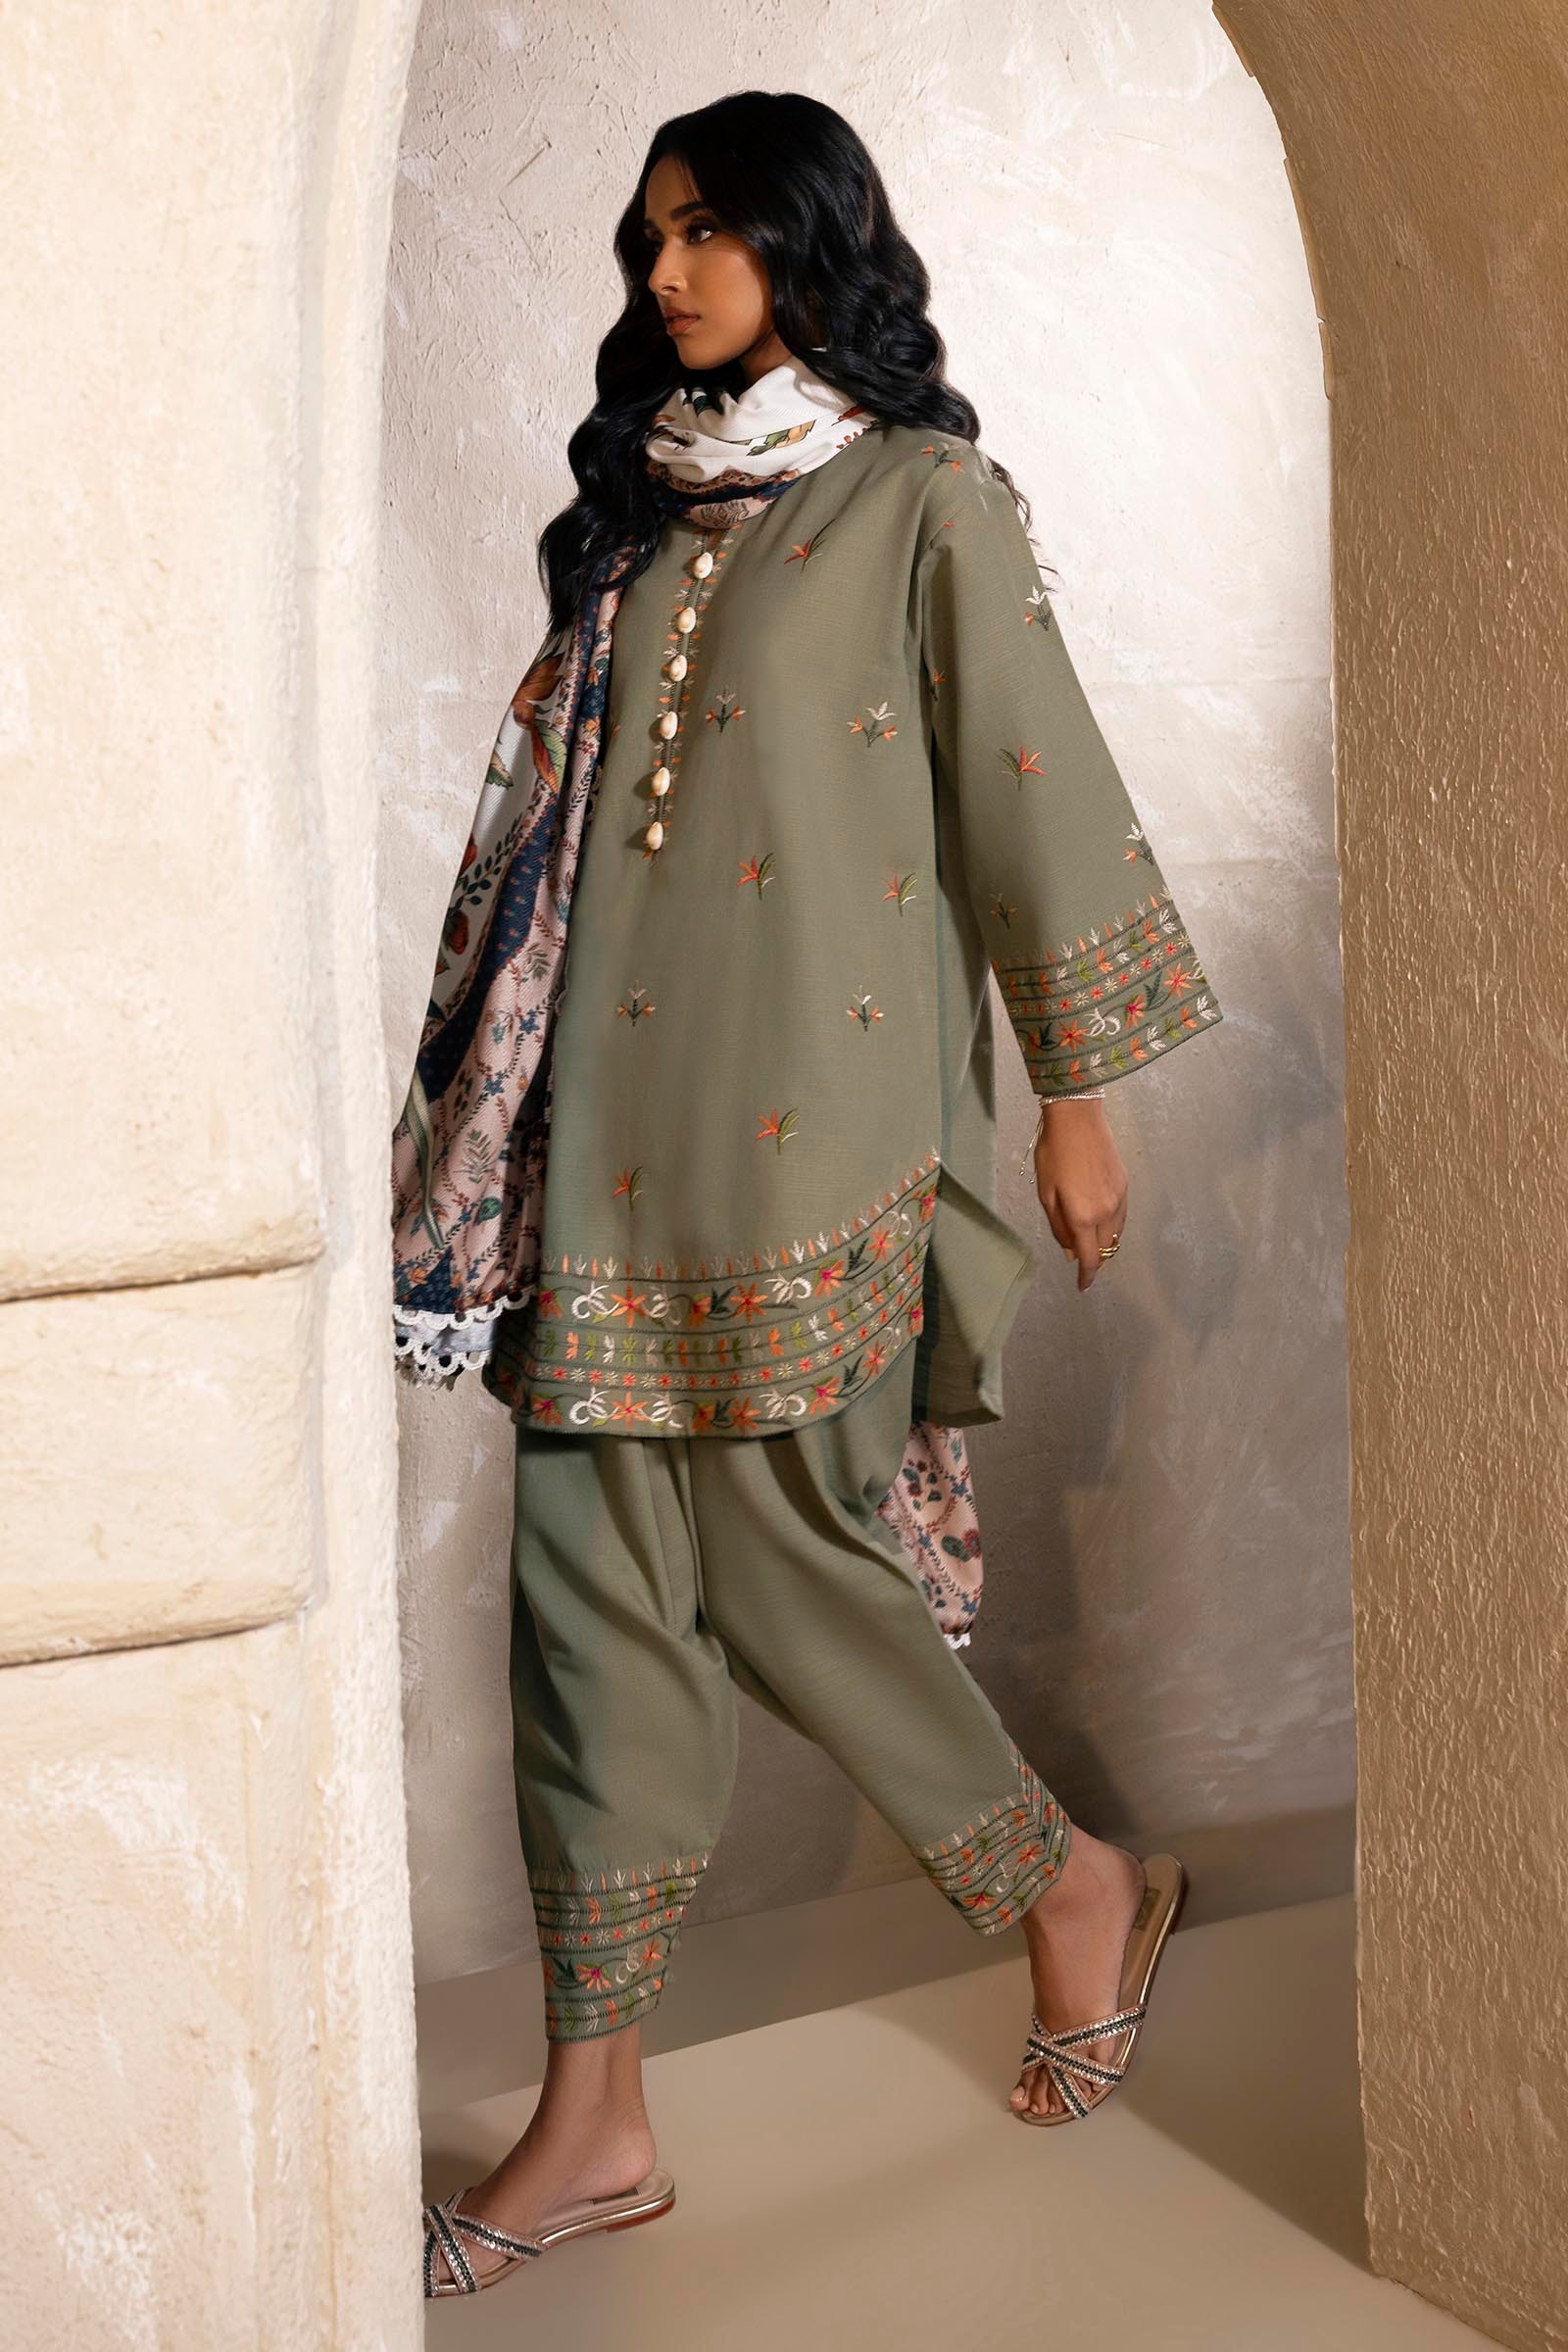
khaki multi embroidered chiffon tun